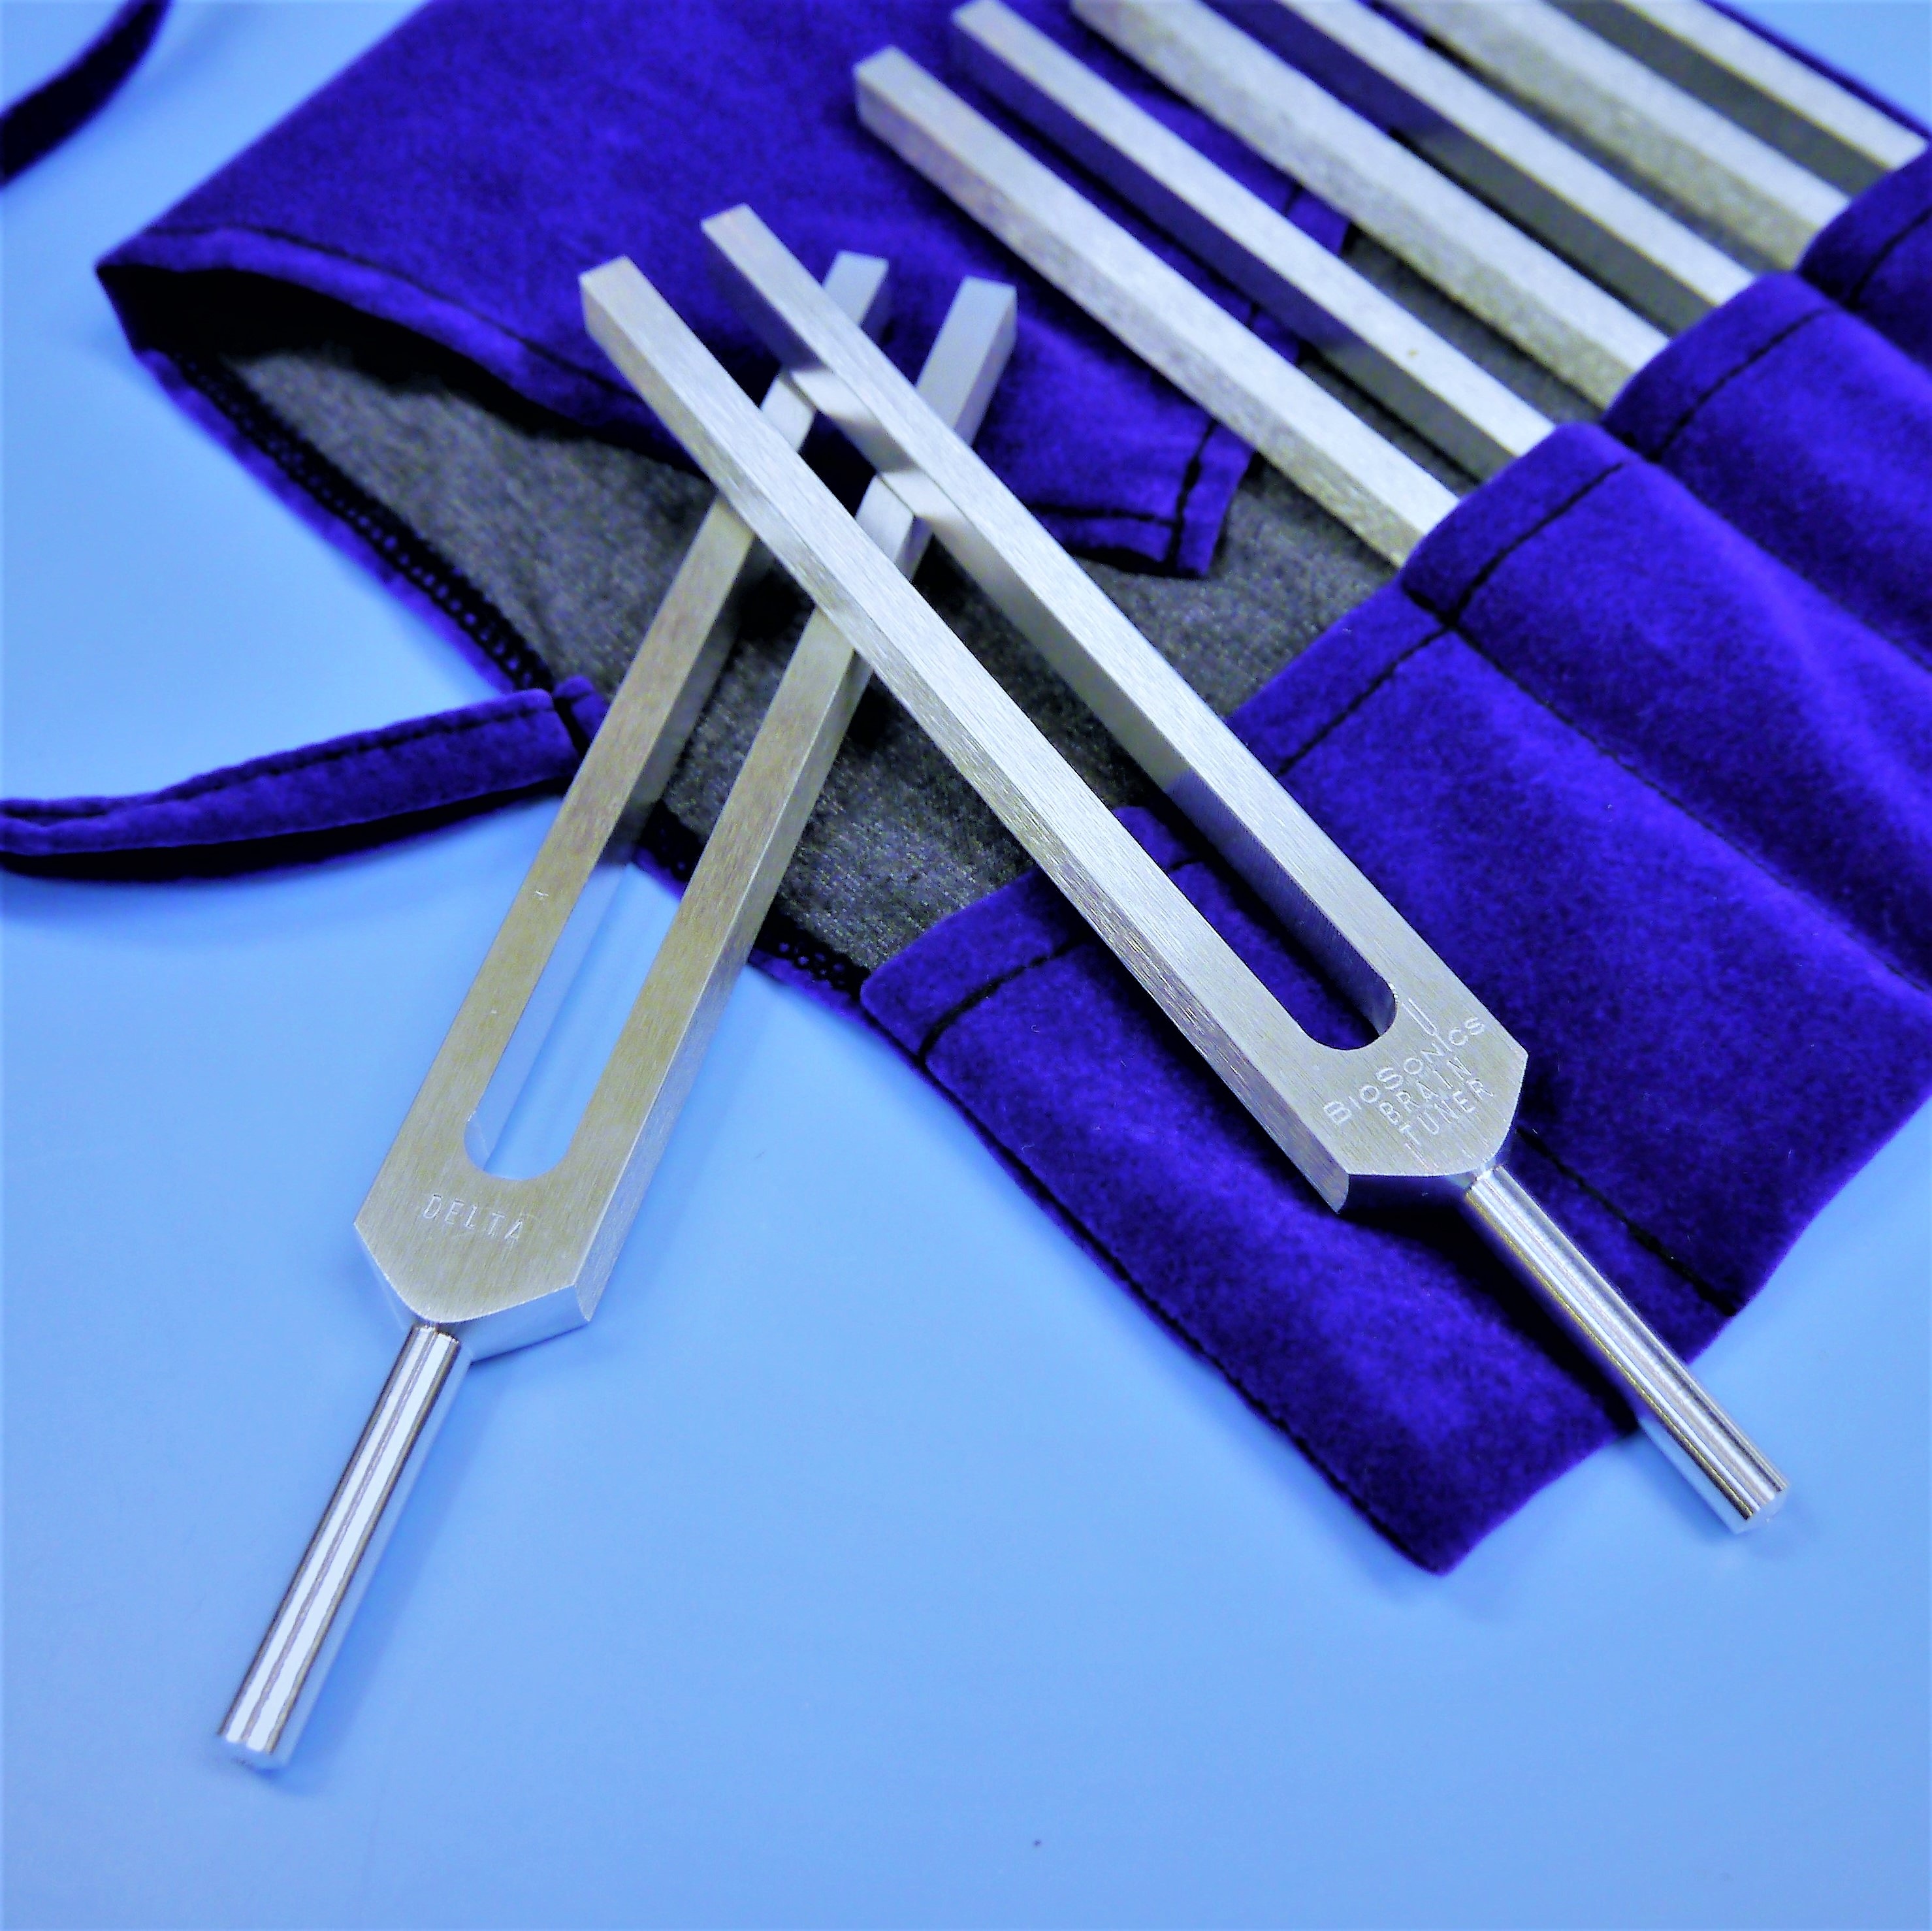
weapon, healing, pouch, tuning fork, brain tuner, bio sonics, eeg adjustment